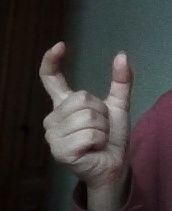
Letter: nun